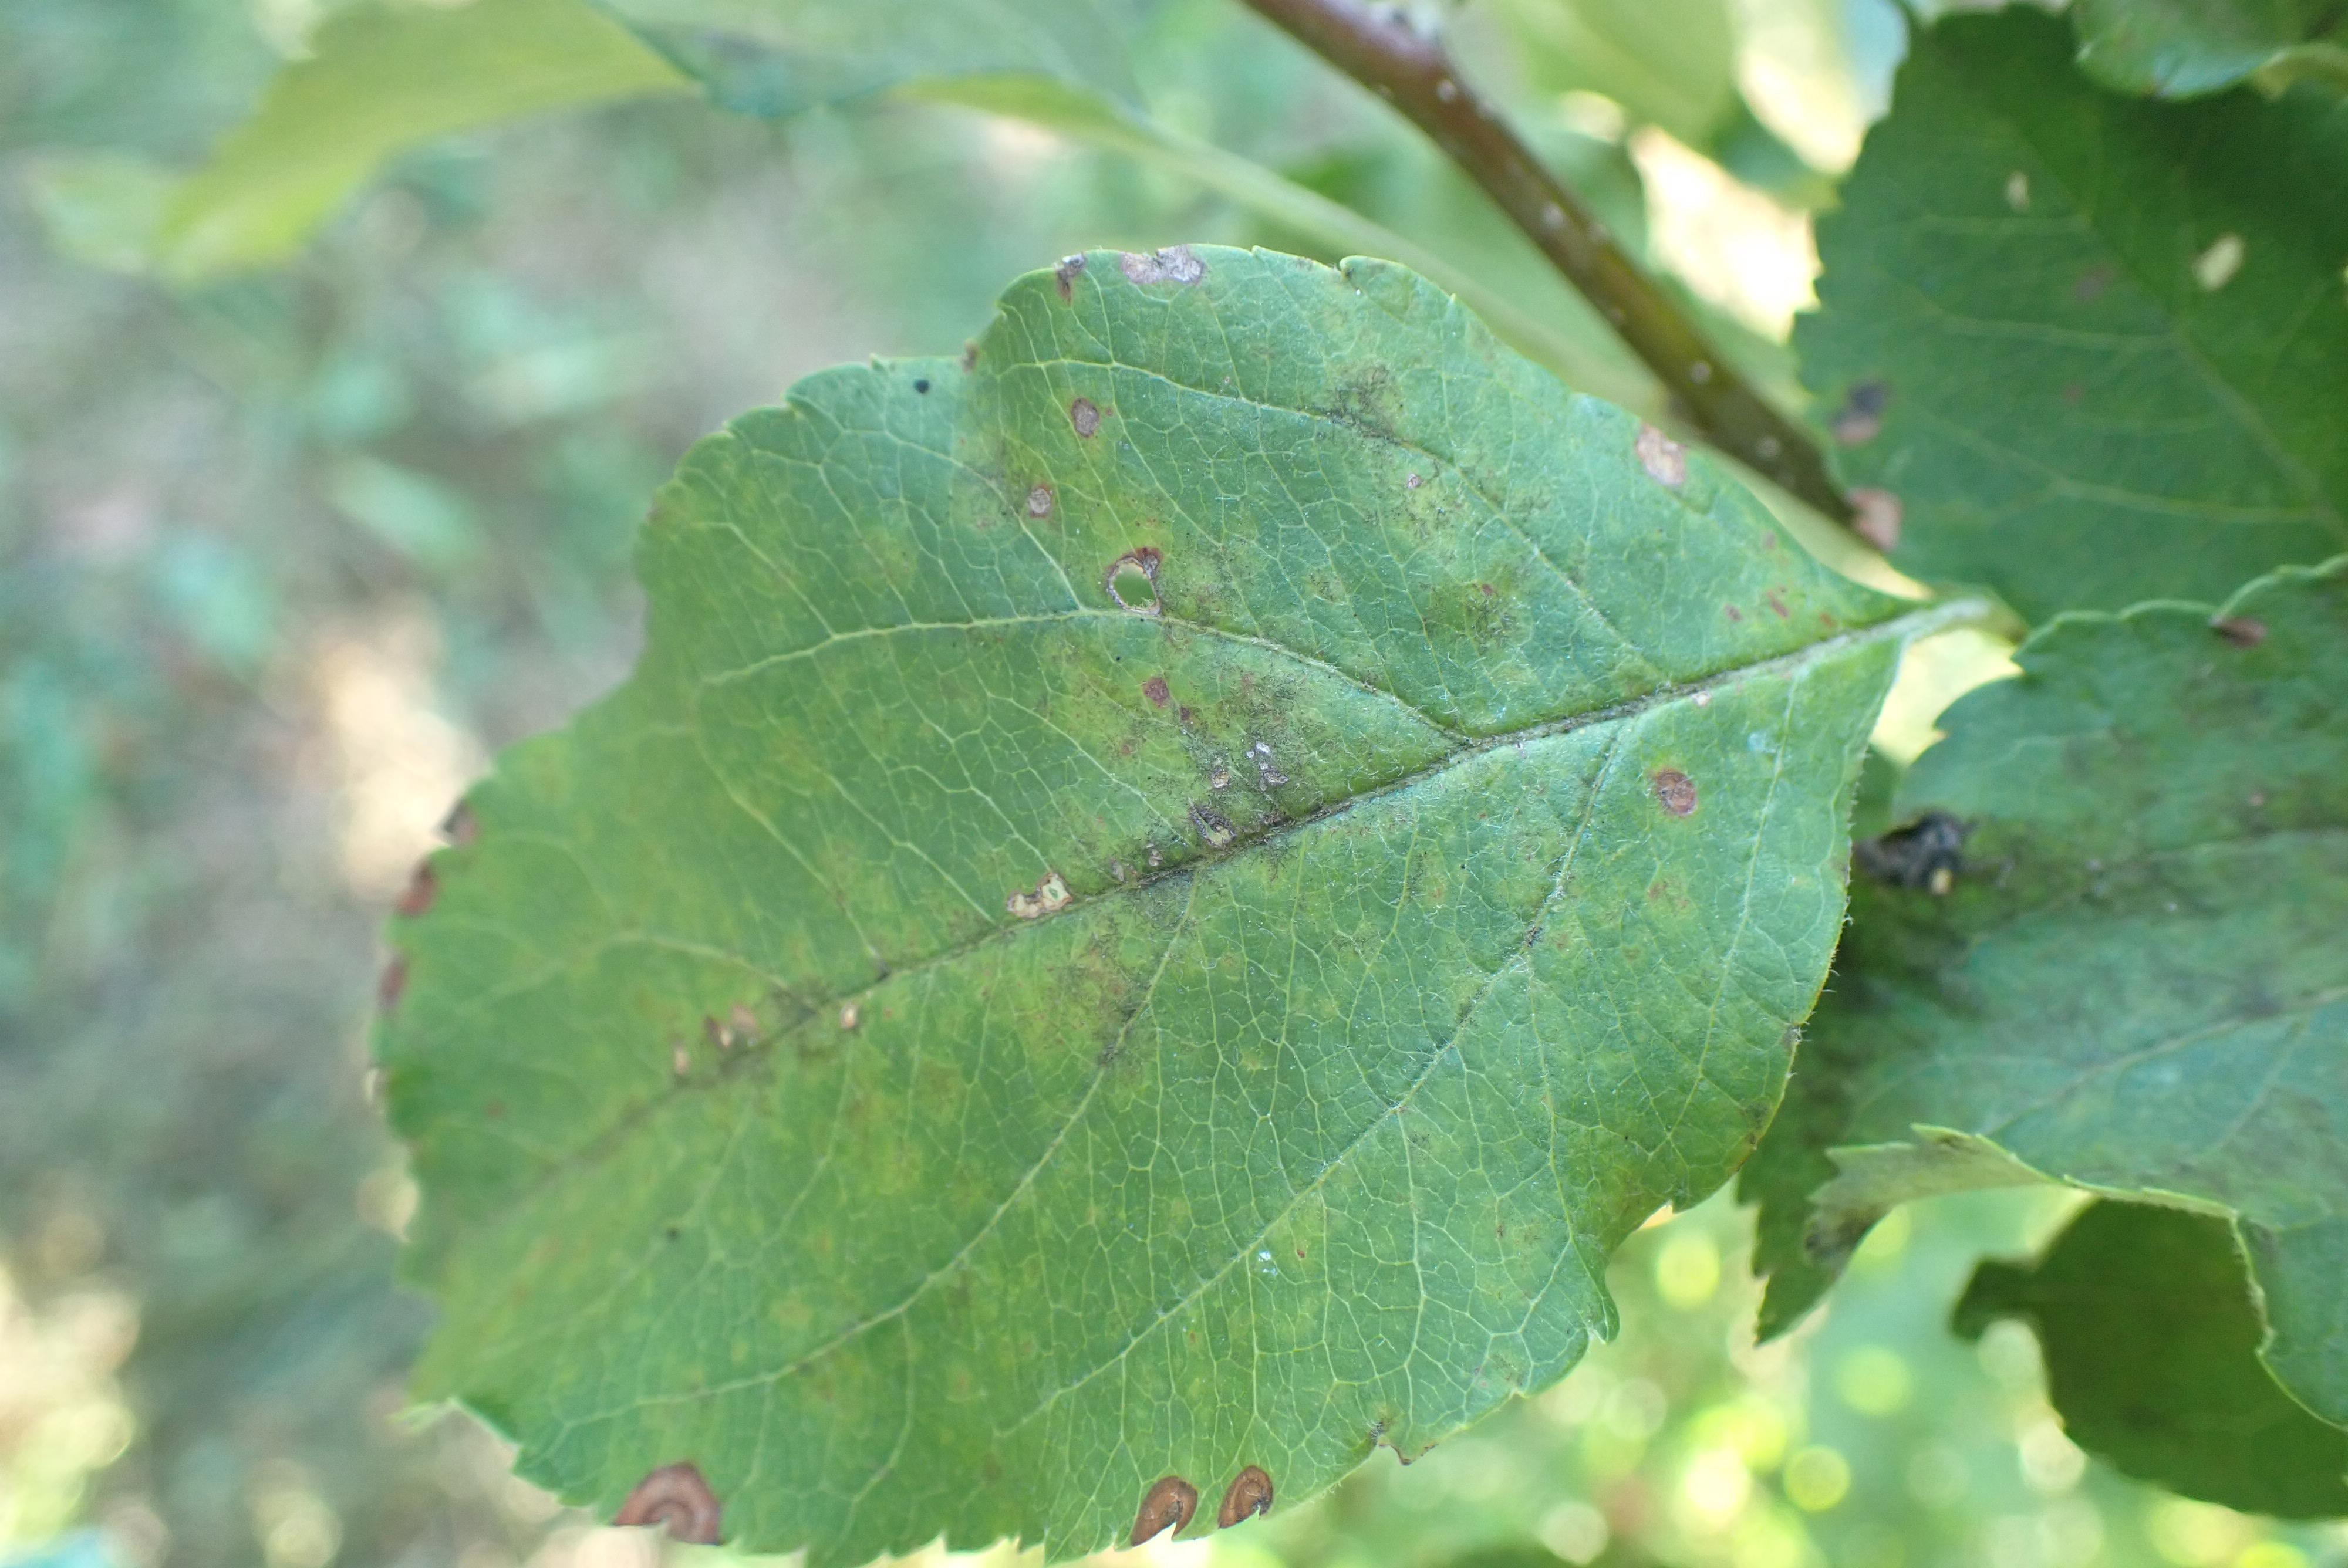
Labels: scab, frog_eye_leaf_spot